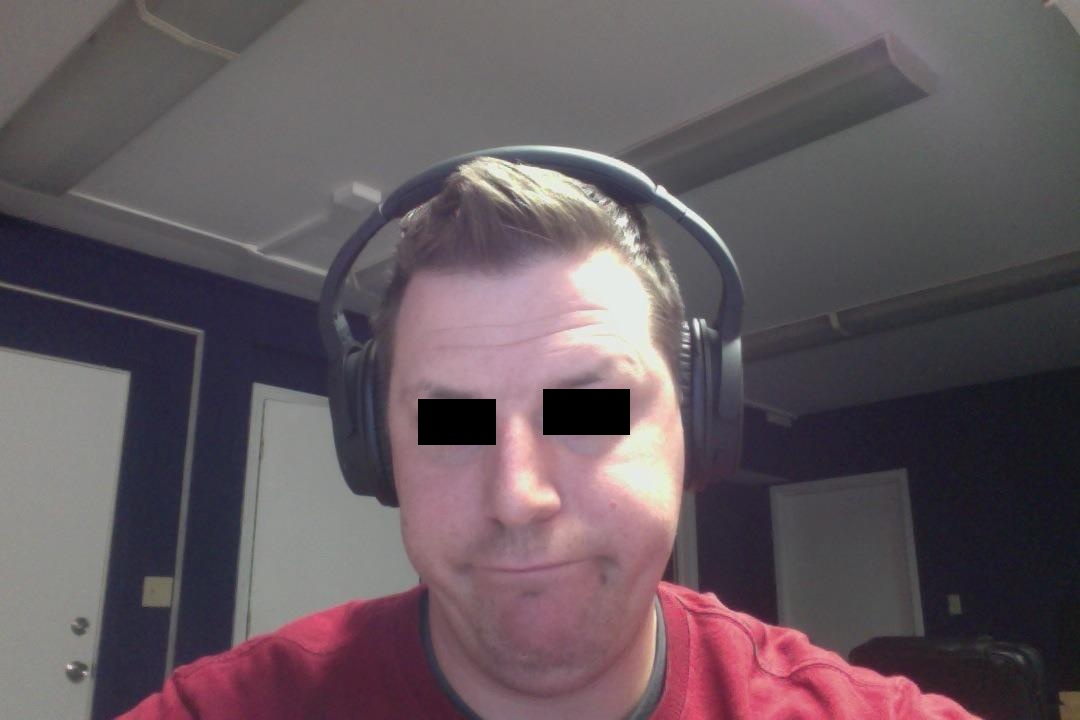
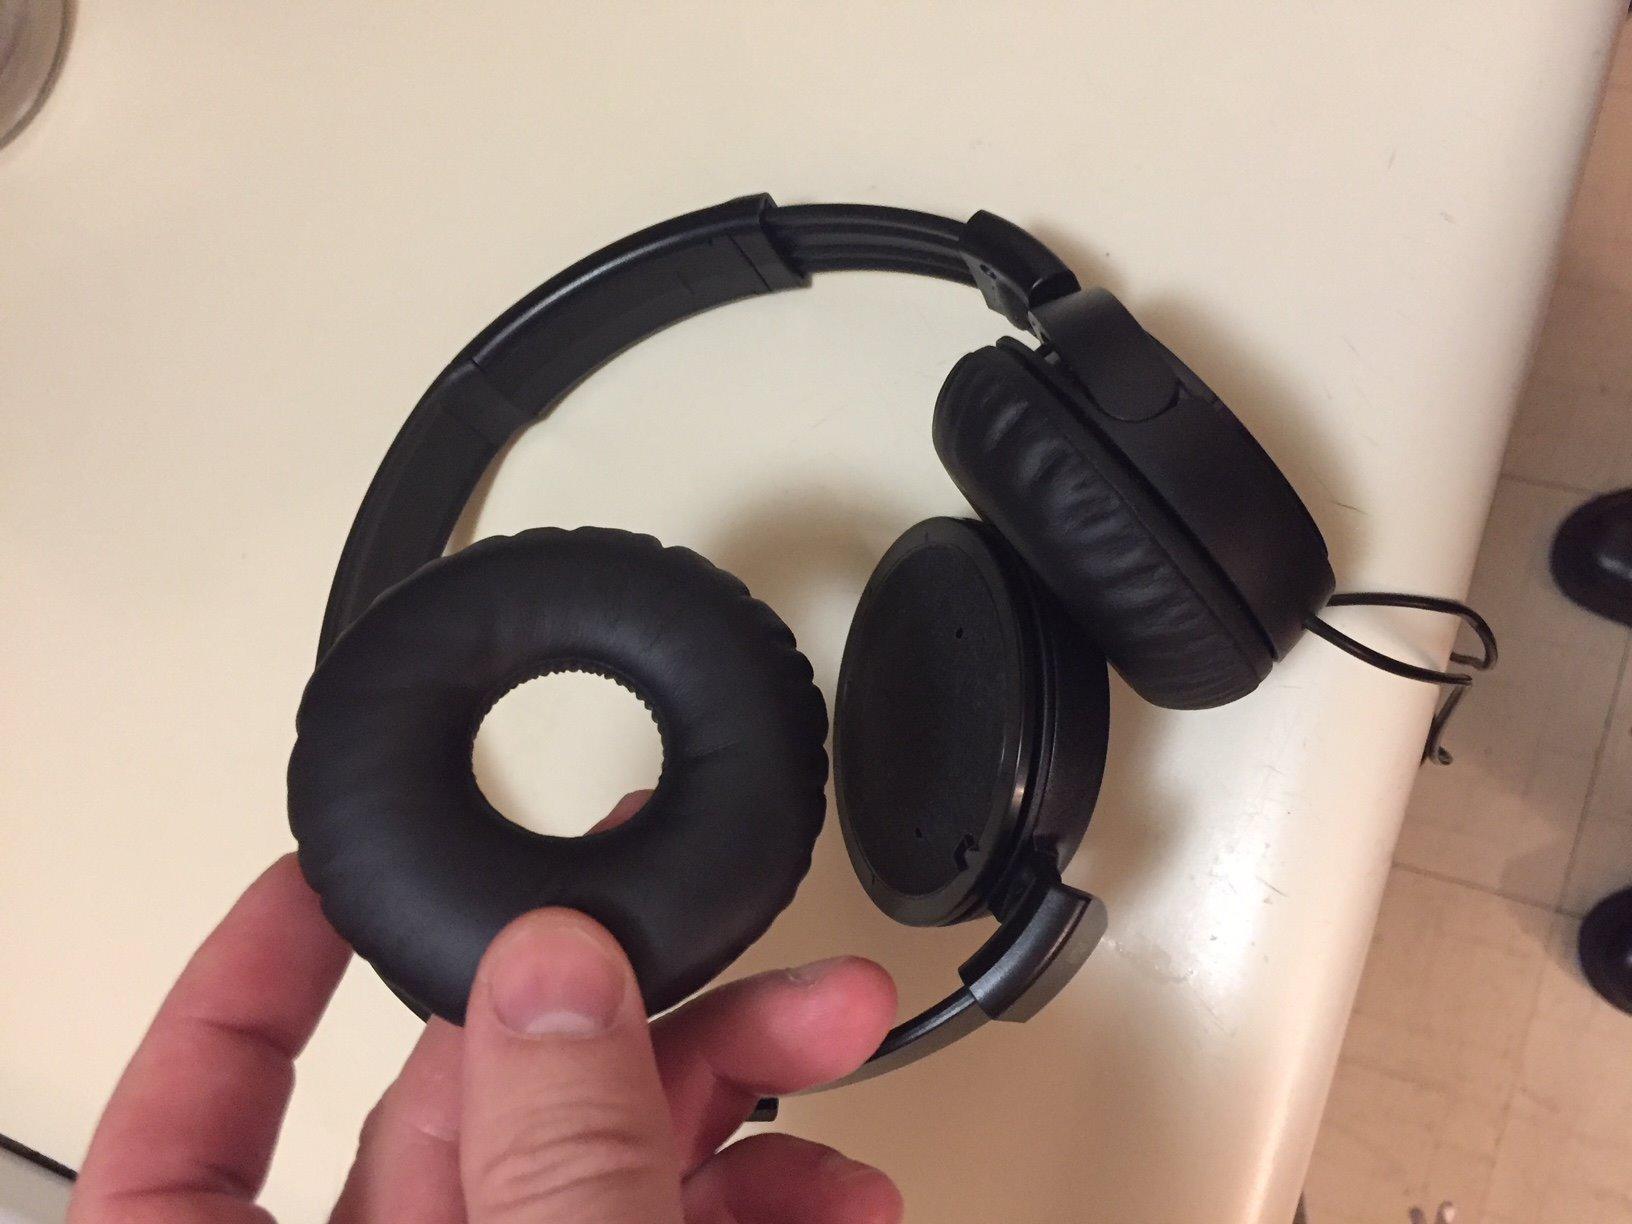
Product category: headphones
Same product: no